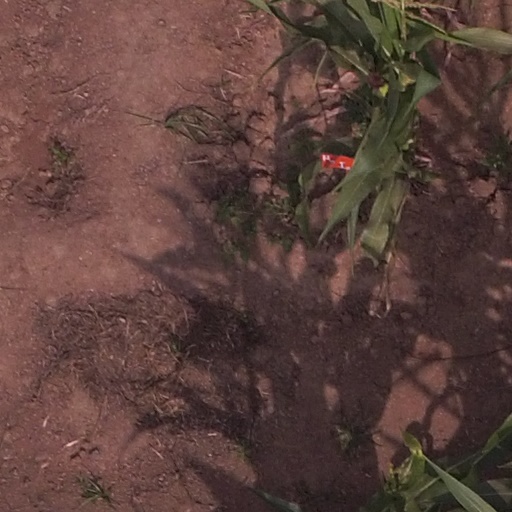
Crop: maize; corn